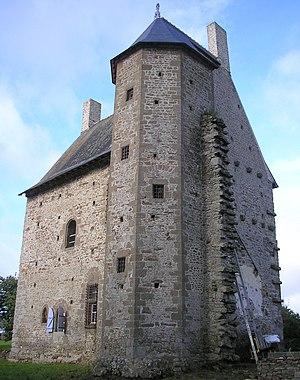
Sept-Forges (Normandie, France). Le manoir de Mebzon.
Cet article recense les monuments historiques de l'Orne, en France.
Sept-Forges est une ancienne commune française, située dans le département de l'Orne en région Normandie, devenue le 1ᵉʳ janvier 2016 une commune déléguée au sein de la commune nouvelle de Juvigny-Val-d'Andaine.
Le manoir de Mebzon est un édifice des XIVᵉ-XVᵉ siècle situé dans la commune de Juvigny Val d'Andaine, en France.